Ludwig Georg Winter

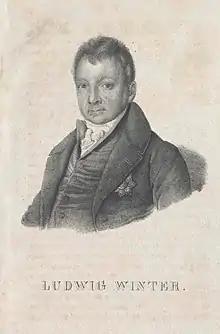
Ludwig Winter

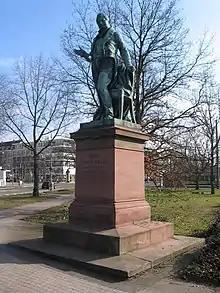
Statue in Karlsruhe

Ludwig Georg Winter (born 18 January 1778 in Elzach-Prechtal, died 27 March 1838 in Karlsruhe) was a politician from Baden.